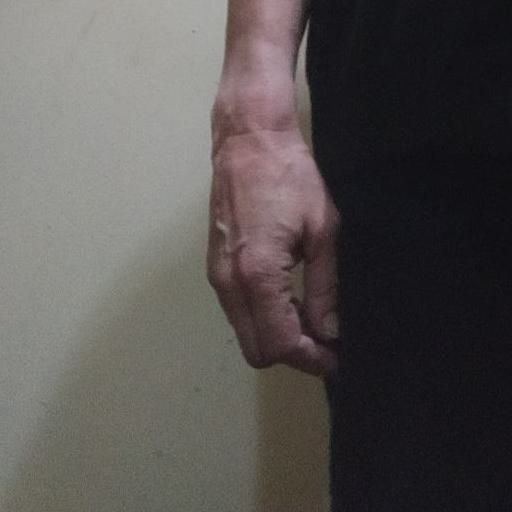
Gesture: no_gesture